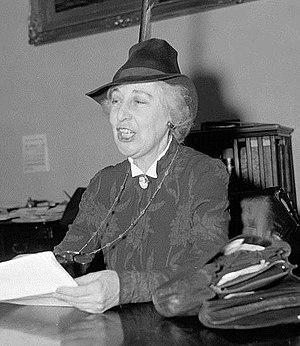
Jeannette Rankin fut la première femme élue à la Chambre des représentants américaine, où elle siégea de 1917 à 1919 et de 1941 à 1943, pour l’État du Montana, comme membre du Parti républicain.